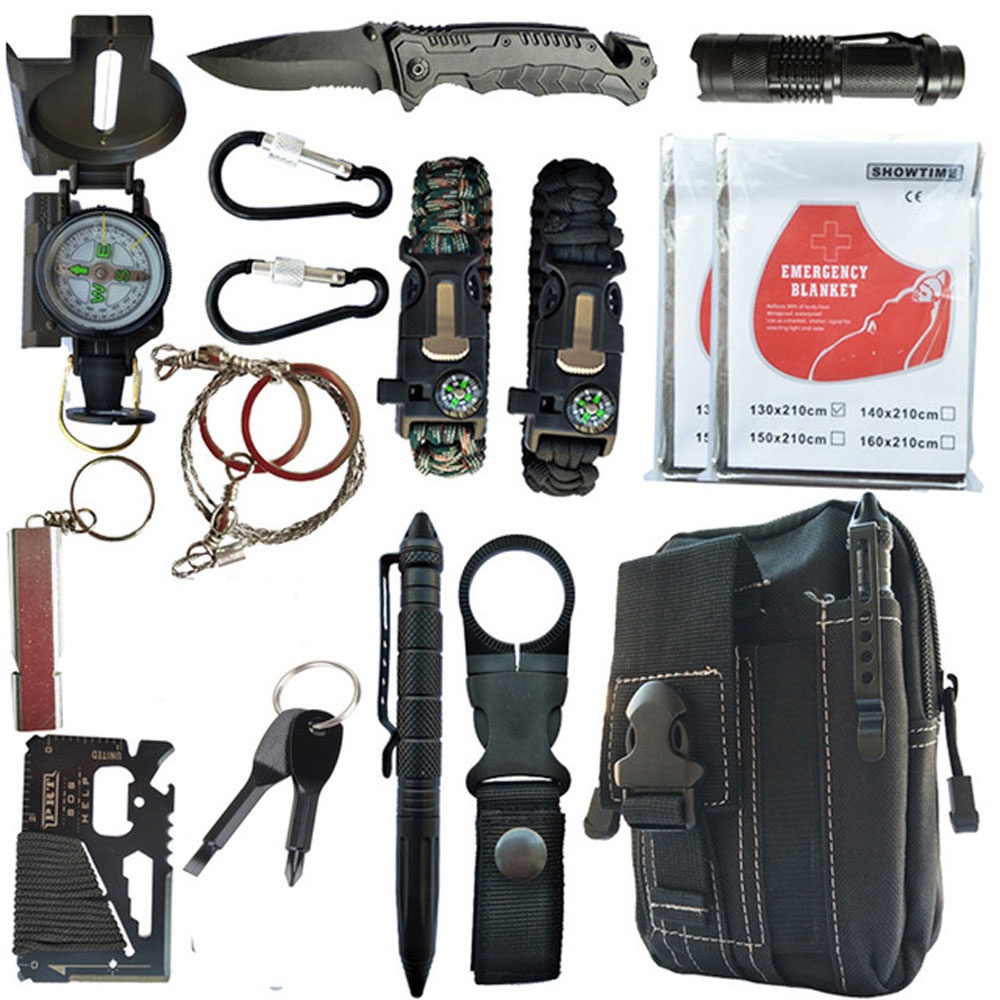
Outdoor Emergency 16 in 1 Survival kit Camping Multifunction First aid SOS EDC Supplies Tactical for Wilderness tool
Brand Name: FEELWIND Type: First Aid Kits
Brand: Oddball Partners
Category: Home & Garden > Emergency Preparedness > Emergency Tools & Kits